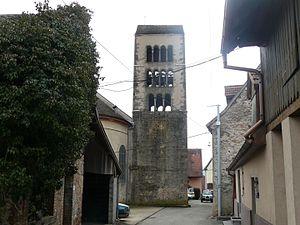
Clocher de l'église Saint-Étienne (XIIe siècle)
Osenbach [ozənbax] est une commune française située dans le département du Haut-Rhin, en région Grand Est.